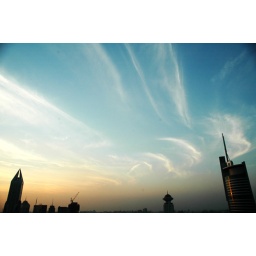
building and sky near People Square at shanghai,shoot from a roof(38F),by 2006/10/08 17:18